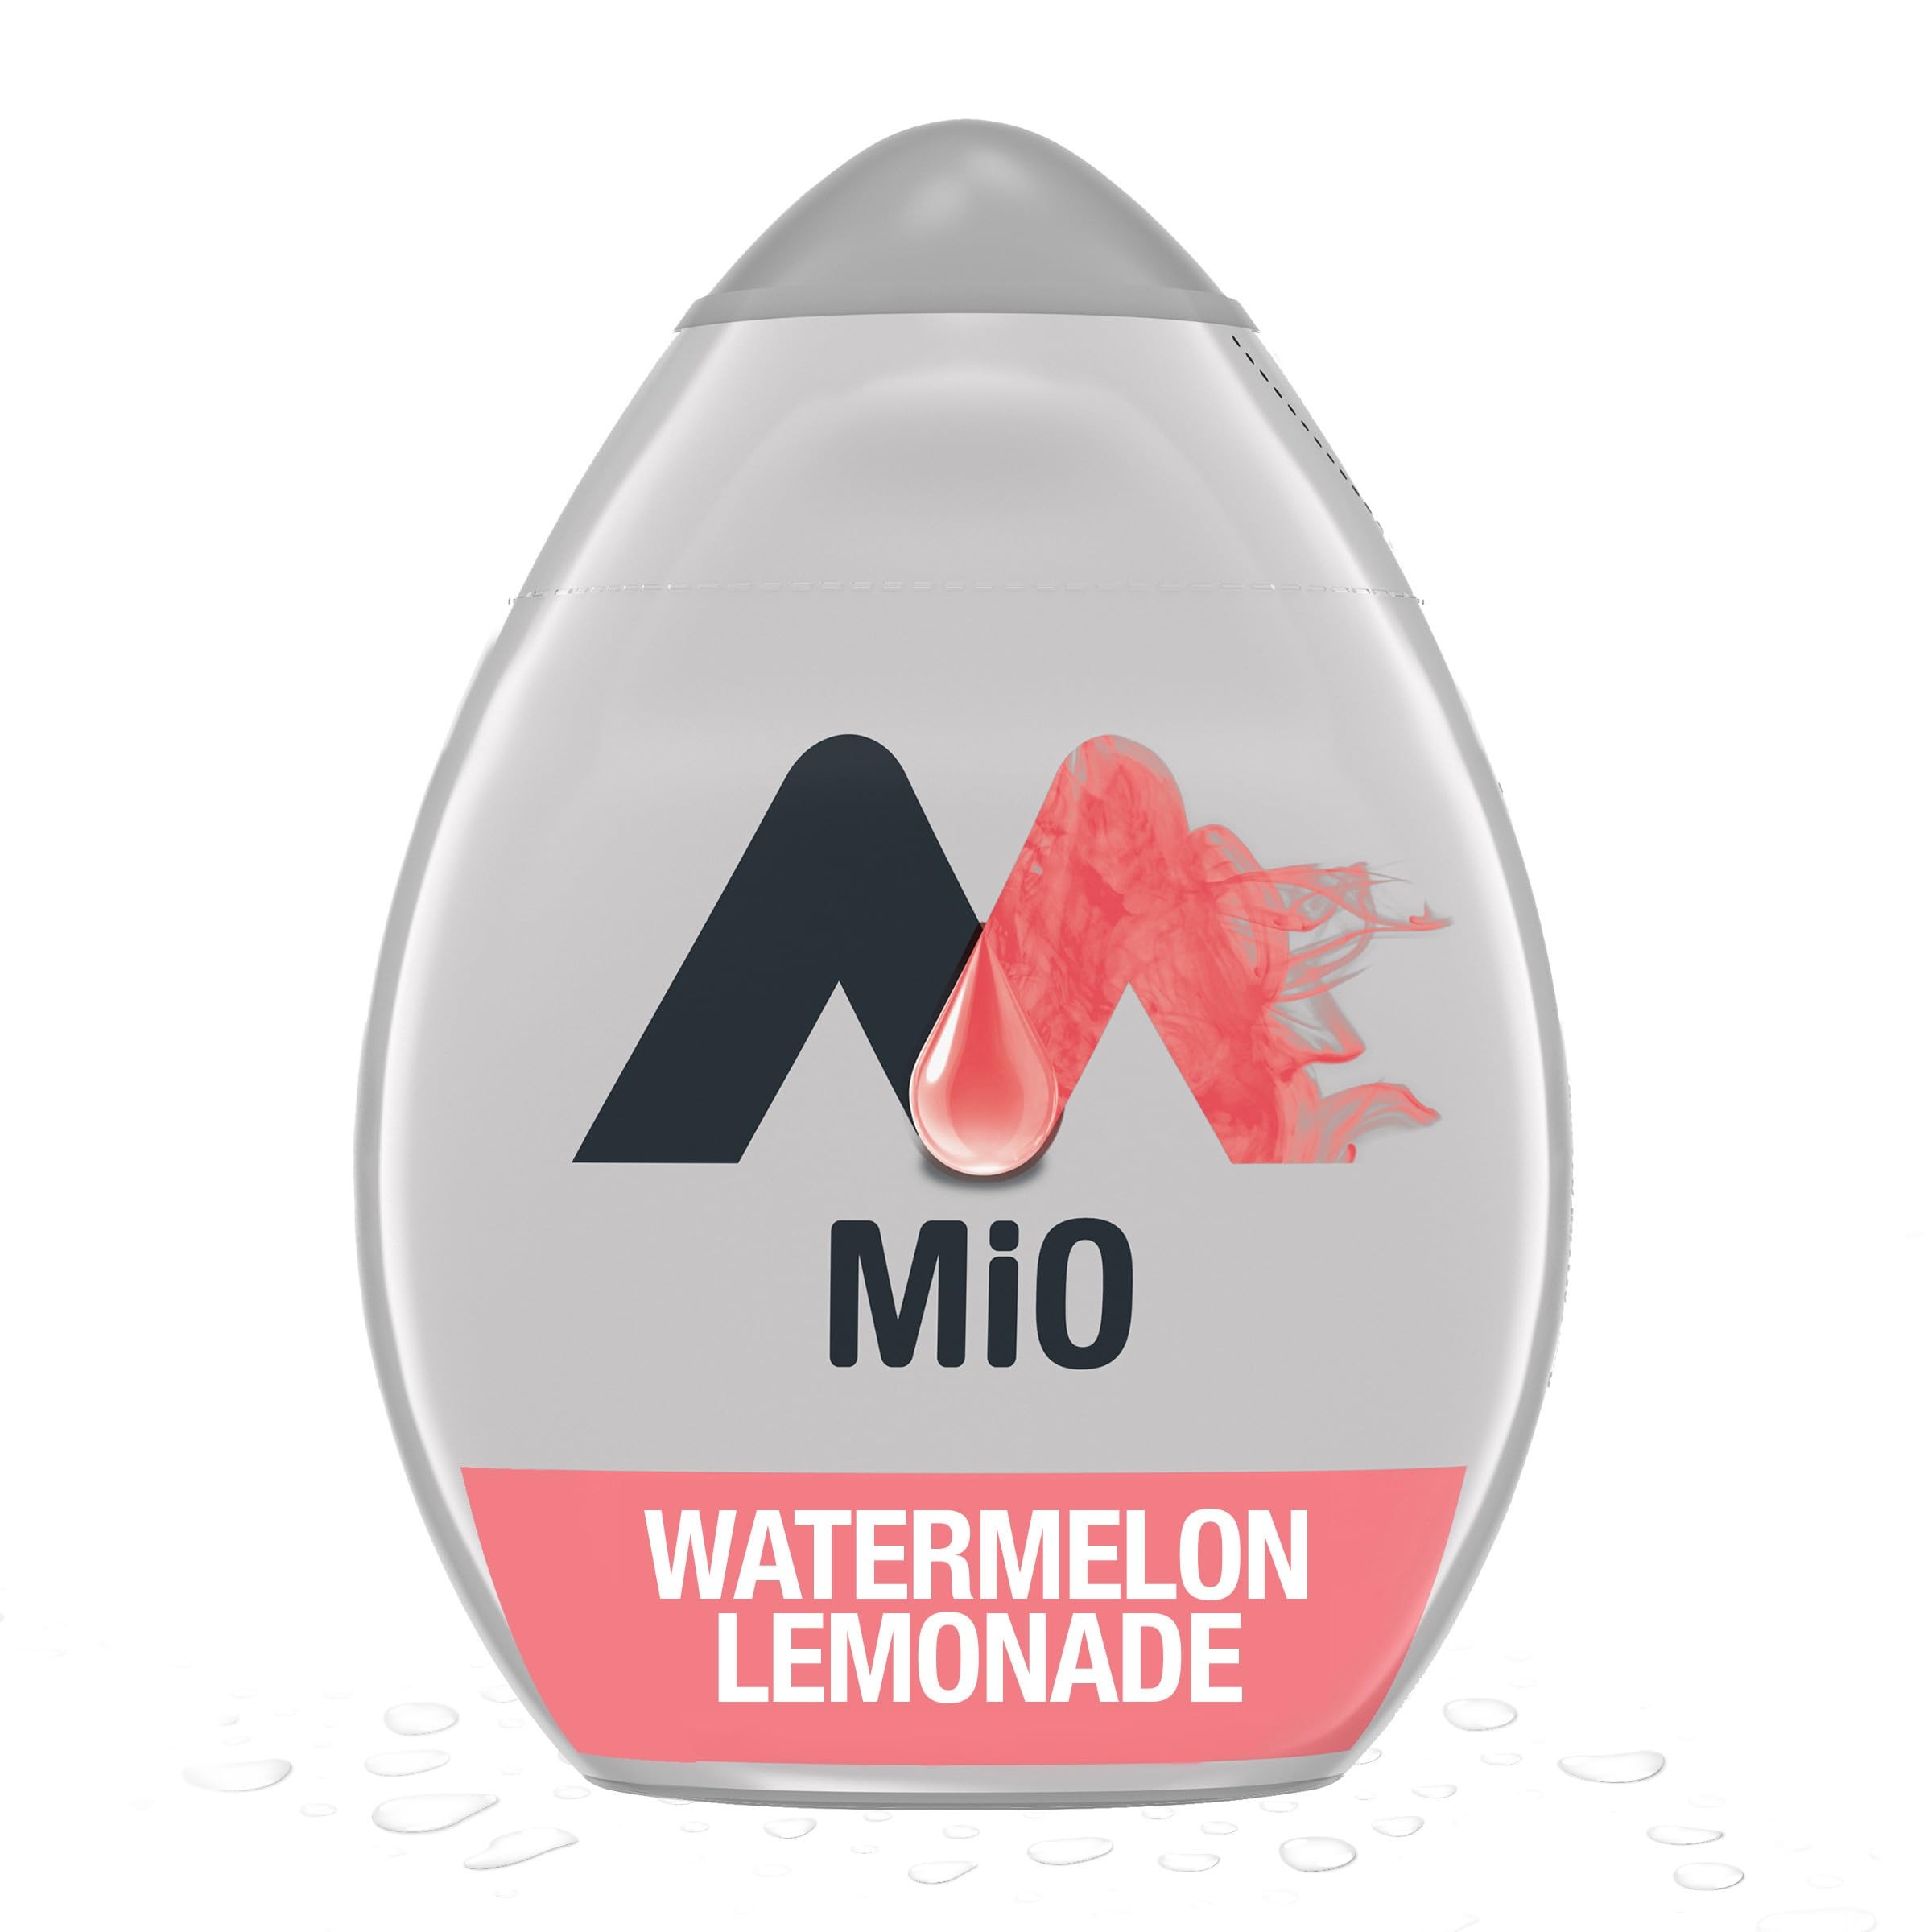
Item Name: mio Watermelon Lemonade Flavored with other natural flavor Liquid Water Enhancer, 1.62 fl oz Bottle
Bullet Point 1: One 1.62 fl oz bottle of mio Watermelon Lemonade Flavored with other natural flavor Liquid Water Enhancer
Bullet Point 2: mio helps you on your wellness journey by making it easier and more enjoyable to hydrate
Bullet Point 3: All day hydration, your way: Choose from a variety of flavors and control your flavor intensity with a squeeze
Bullet Point 4: One bottle of drink mix holds multiple refreshing moments with 0 sugar and 0 calories
Bullet Point 5: Our small portable bottle makes us the perfect partner for your busy routine and staying hydrated on the go
Bullet Point 6: Simply add 1/2 tsp of mio to 12 oz of water, mix and enjoy
Bullet Point 7: Squeeze good into your day with mio
Bullet Point 8: Each bottle of our drink enhancer neatly fits in your purse, bag or glove box for easy on-the-go refreshing
Bullet Point 9: Contains about 19 servings per bottle
Bullet Point 10: mio just got a refresh, so give your favorite flavors a squeeze
Value: 1.62
Unit: Fl Oz

Price: 3.69